2011 Garmin–Cervélo season

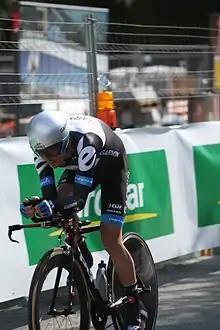
Tom Danielson, pictured here at the Tour de Romandie, rode his first Tour de France in 2011. While he had no one standout performance, he was consistent enough throughout three weeks to finish ninth overall.

In the Tour's first summit finish, at Luz Ardiden in stage 12, Danielson entered the top ten with an 11th place ride on the day. Taking time out of the majority of the field, including some riders who started the day ahead of him, installed Danielson into ninth place overall. Stage 13 was another mountain stage, which incorporated the hors catégorie climb Col d'Aubisque. With the stage's profile suggesting the winner would likely come from the morning breakaway, dozens of riders tried to escape. Ten eventually did, including Hushovd, Jérémy Roy, and David Moncoutié, who were the last three to stay at the front of the race. Roy crested the Aubisque first, with Moncoutié and Hushovd trailing behind. They caught and surpassed him in the brief flat section that followed the climb. Hushovd eventually shod Moncoutié as well and took the stage win solo. Post-race analysis called the stage win a "miracle."